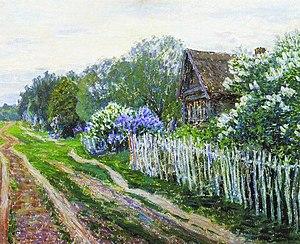
Nikolaï Mechtcherine est un peintre russe né à Moscou le 16 février 1864 et mort le 9 octobre 1916 à Dougino